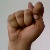
The image shows a hand gesture representing the letter 'T' in Indian Sign Language.